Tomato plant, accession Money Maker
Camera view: horizontal (90 deg, fisheye); turntable rotation: 210 degrees
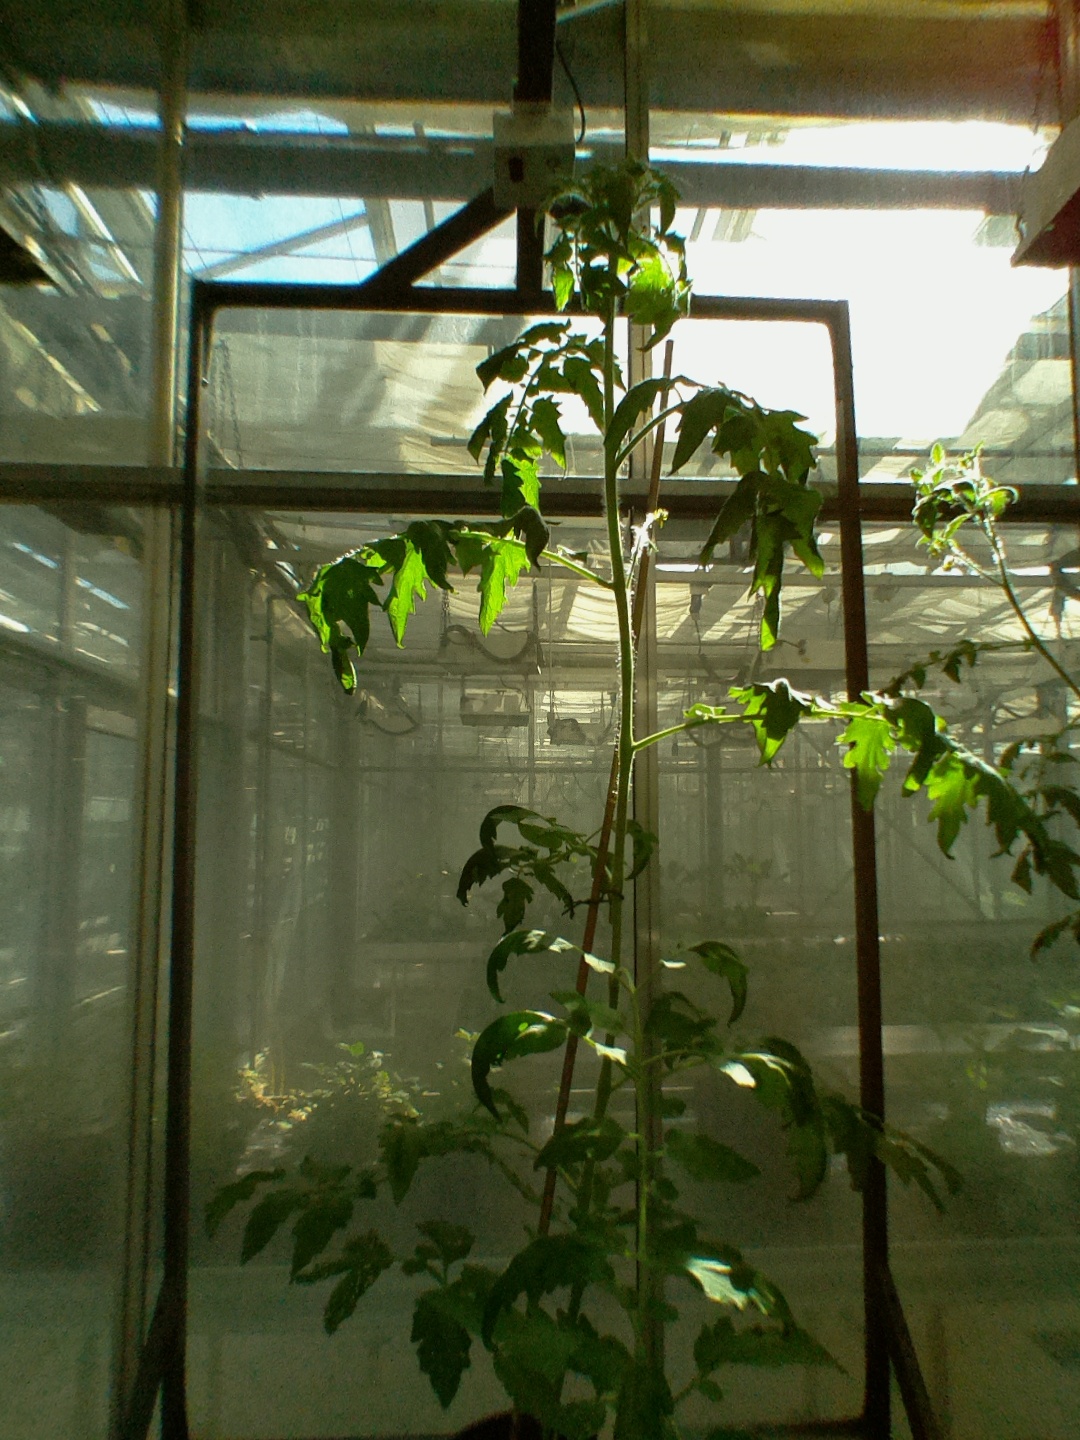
BBCH growth stage 60: First flowers open